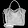
Label: Bag